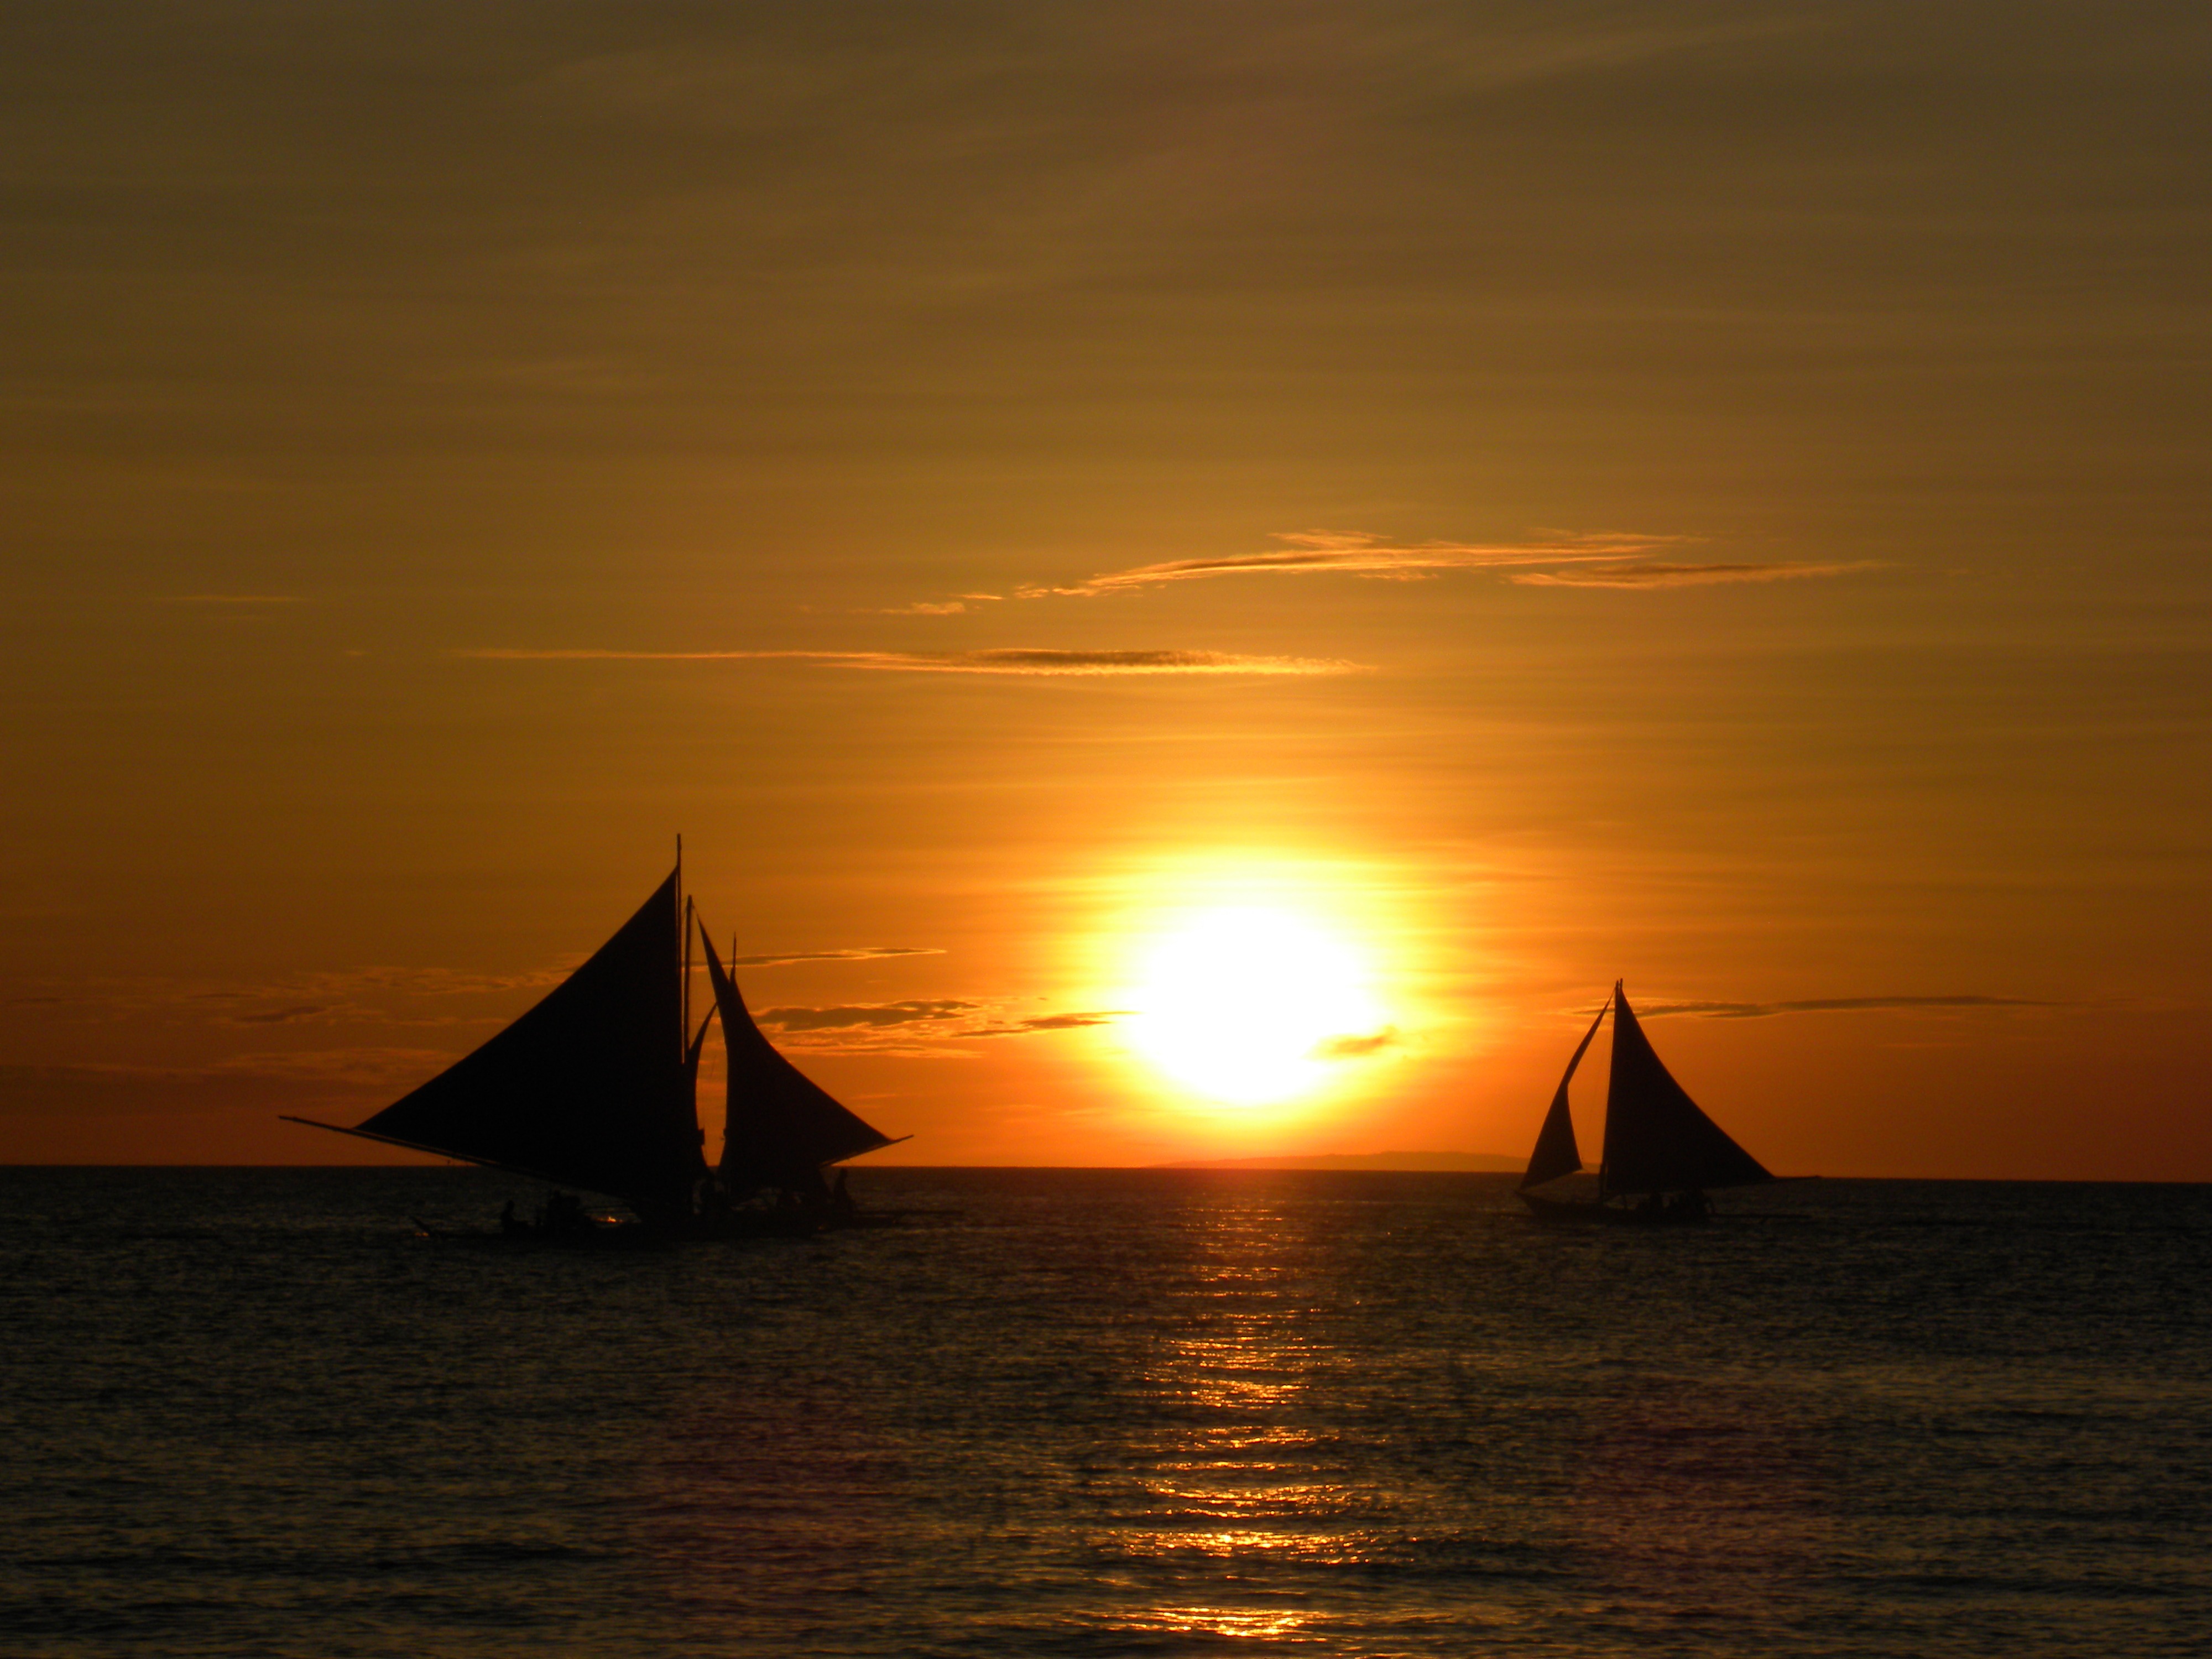
beach, sea, coast, ocean, horizon, sun, sunrise, sunset, sunlight, morning, wave, dawn, vacation, travel, dusk, evening, vehicle, sailing, boats, afterglow